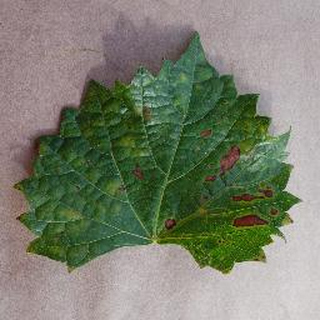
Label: grape_esca_black_measles